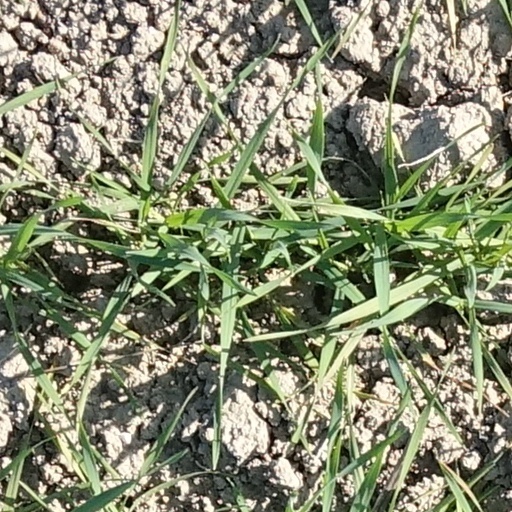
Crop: wheat